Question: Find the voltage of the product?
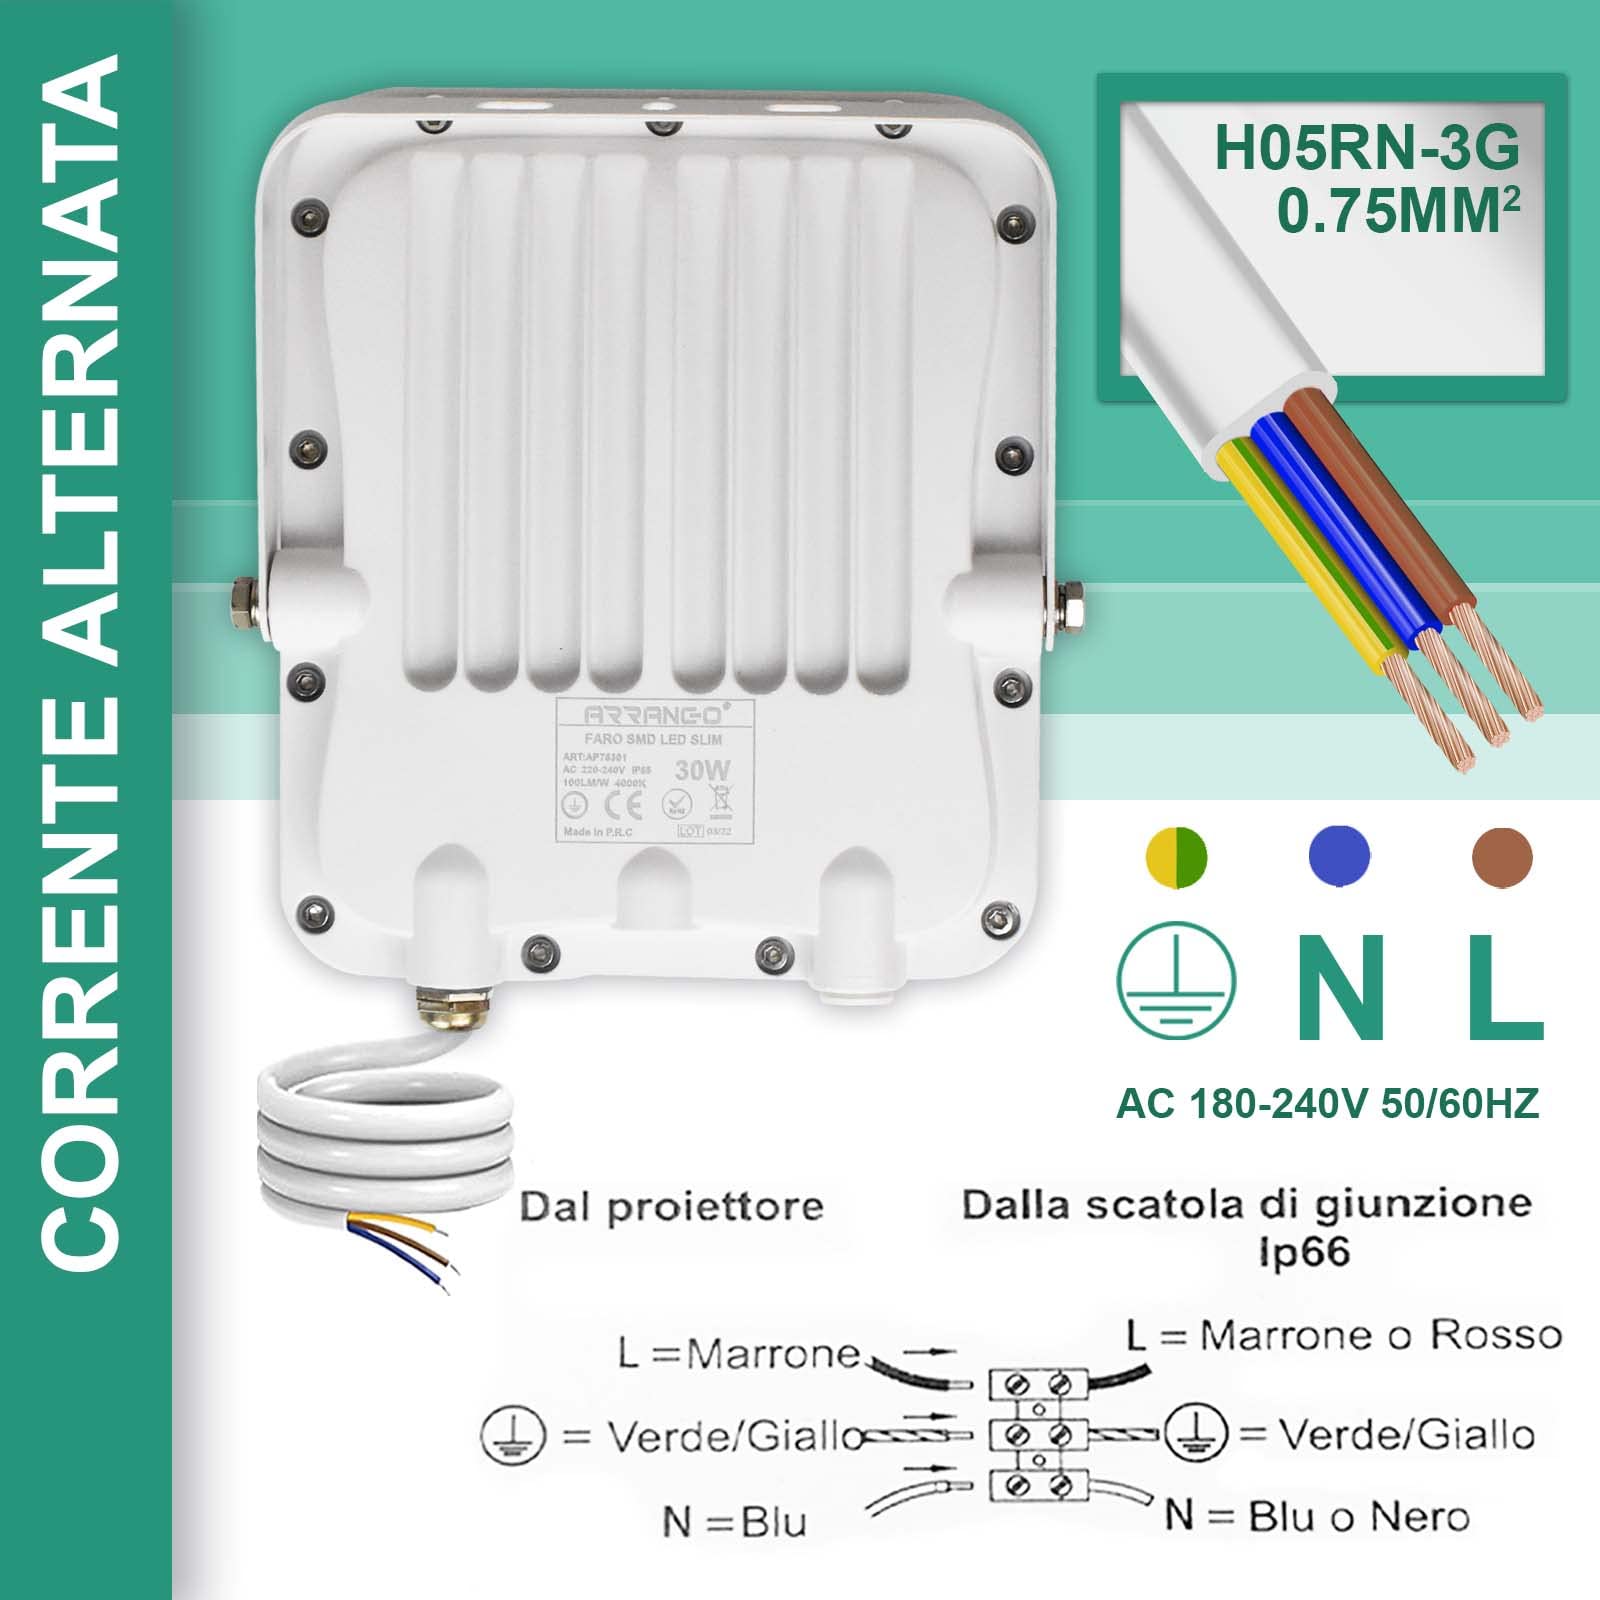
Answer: [180.0, 240.0] volt